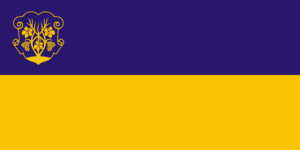
Oujhorod ou Oujgorod est une ville d'Ukraine et la capitale administrative de l'oblast de Transcarpatie. Sa population s'élevait à 114 897 habitants en 2019.
Darmstadt est une ville du Land de Hesse en Allemagne. Depuis 1997, elle est appelée par le ministère de Hesse « Wissenschaftstadt Darmstadt », c'est-à-dire « Darmstadt, la ville de la Science ». Elle est jumelée à 14 villes européennes et une ville de Turquie.